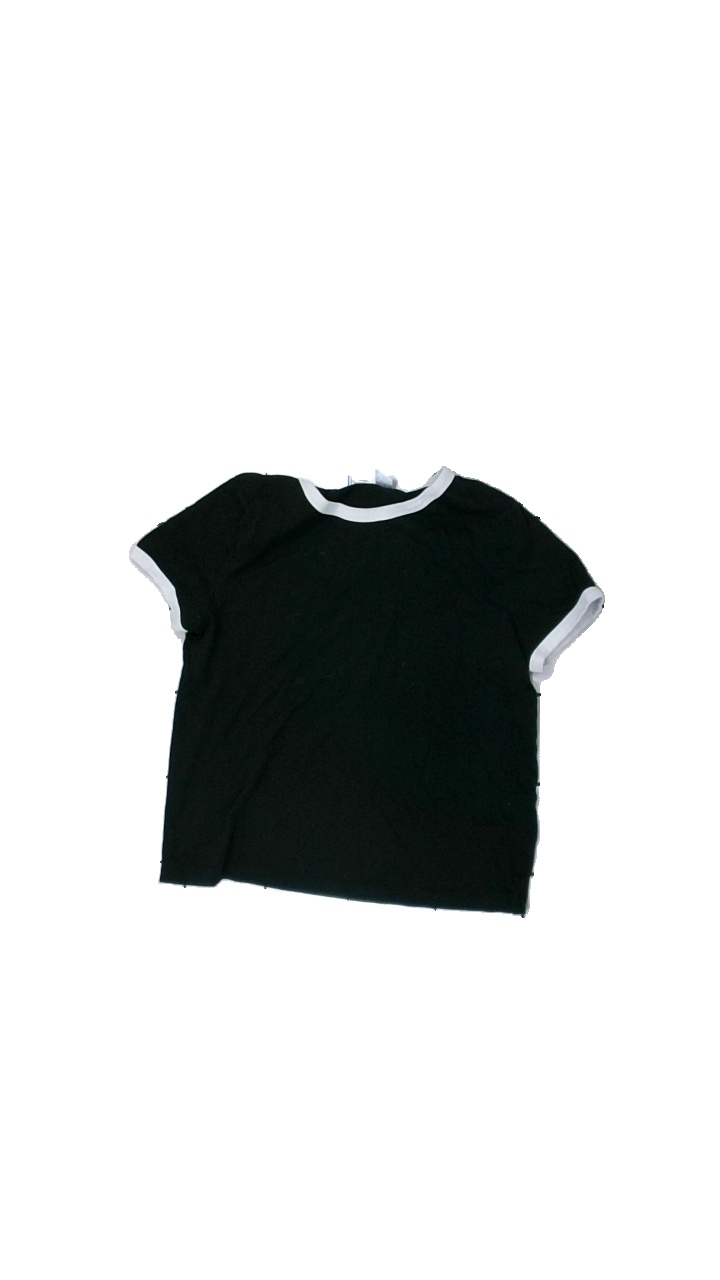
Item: T-shirt (Ladies)
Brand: H&m
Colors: Black, White
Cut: Regular, C-collar
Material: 61% cotton, 39% polyester
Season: All
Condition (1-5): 3
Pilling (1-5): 2
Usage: Export
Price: <50